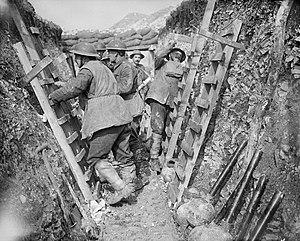
L'armée britannique durant la Première Guerre mondiale a eu à combattre de manière la plus importante et la plus coûteuse de sa longue histoire. Au début du conflit, ses combattants étaient exclusivement composés de volontaires jusqu'à 1916, contrairement aux armées française et allemande composées surtout de conscrits. De plus, l'armée britannique était considérablement moins nombreuse que ces deux dernières.